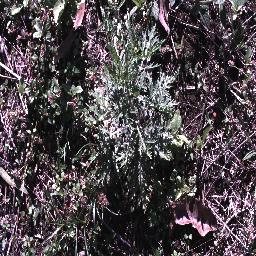
Label: parthenium